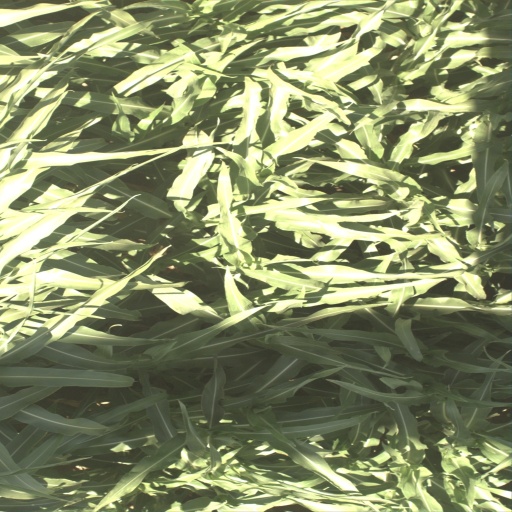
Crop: sorghum